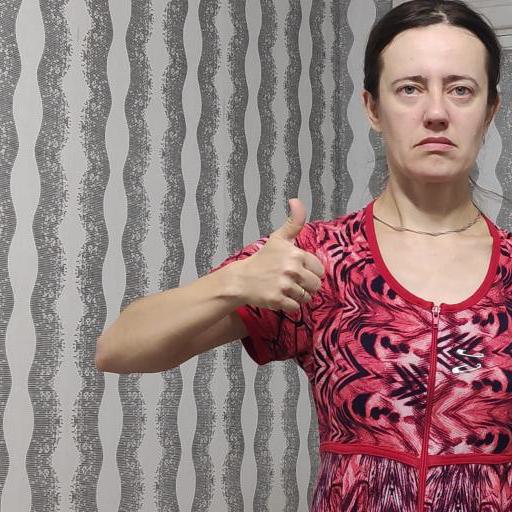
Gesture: like